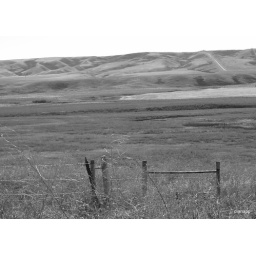
saskatchewan in black and white